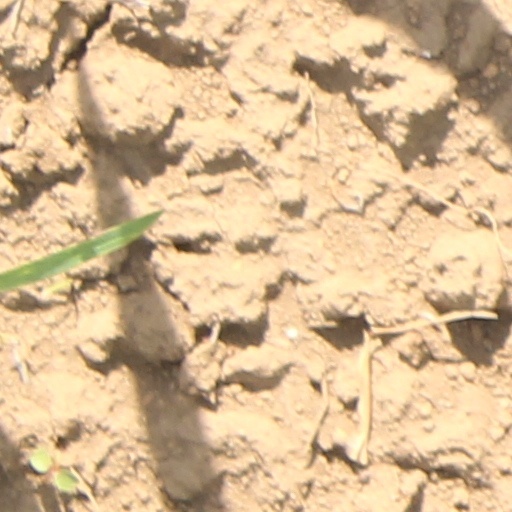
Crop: wheat